Thomas C. Kinkaid

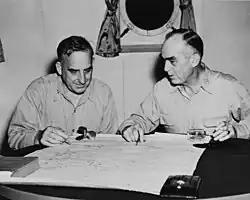
Two men sit at a small table. A map is laid out on the table. Its four corners are held down by a small propeller, a glass, and a book.

The American landing on Guadalcanal evoked a furious reaction from the Japanese, who sent their fleet to reinforce the Japanese garrison on Guadalcanal. Fletcher's carriers had the mission of protecting the sea lanes to the Solomons. The two carrier forces clashed in the Battle of the Eastern Solomons. Kinkaid disposed his carrier task force in a circular formation, with "Enterprise" at the center, the cruisers at 10 and 2 o'clock and the battleship aft at 6 o'clock. This proved to be a mistake. With a top speed of , the battleship fell behind the carrier when the latter accelerated to while under attack, depriving itself of the protection of the battleship's guns. "Enterprise" came under direct attack by Japanese aircraft, taking three bomb hits that killed 74 of its crew. Extraordinary efforts permitted the carrier to continue operating aircraft, but it was forced to return to Pearl Harbor for repairs. In his report after the battle, Kinkaid recommended that the number of fighters carried by each carrier be further increased. For his part in the battle, he was awarded his second Distinguished Service Medal.